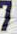
Number: 7